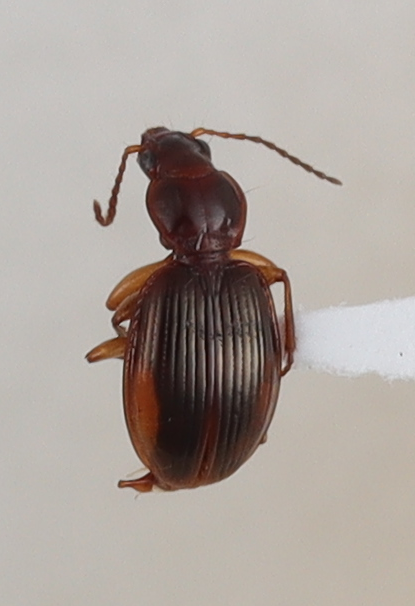
Scientific name: Mecyclothorax konanus
Plot: 6
Trap: W
Collected: 20240424